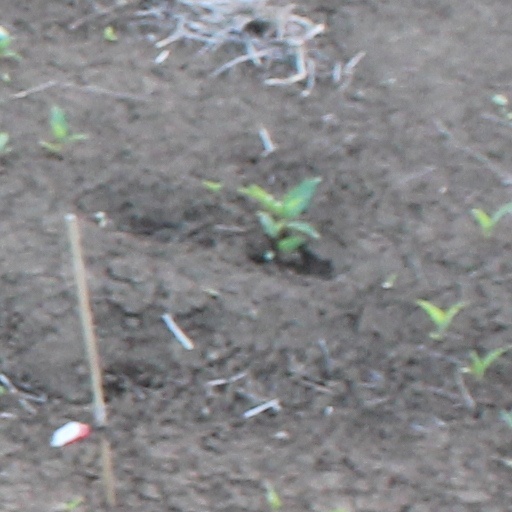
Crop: wheat